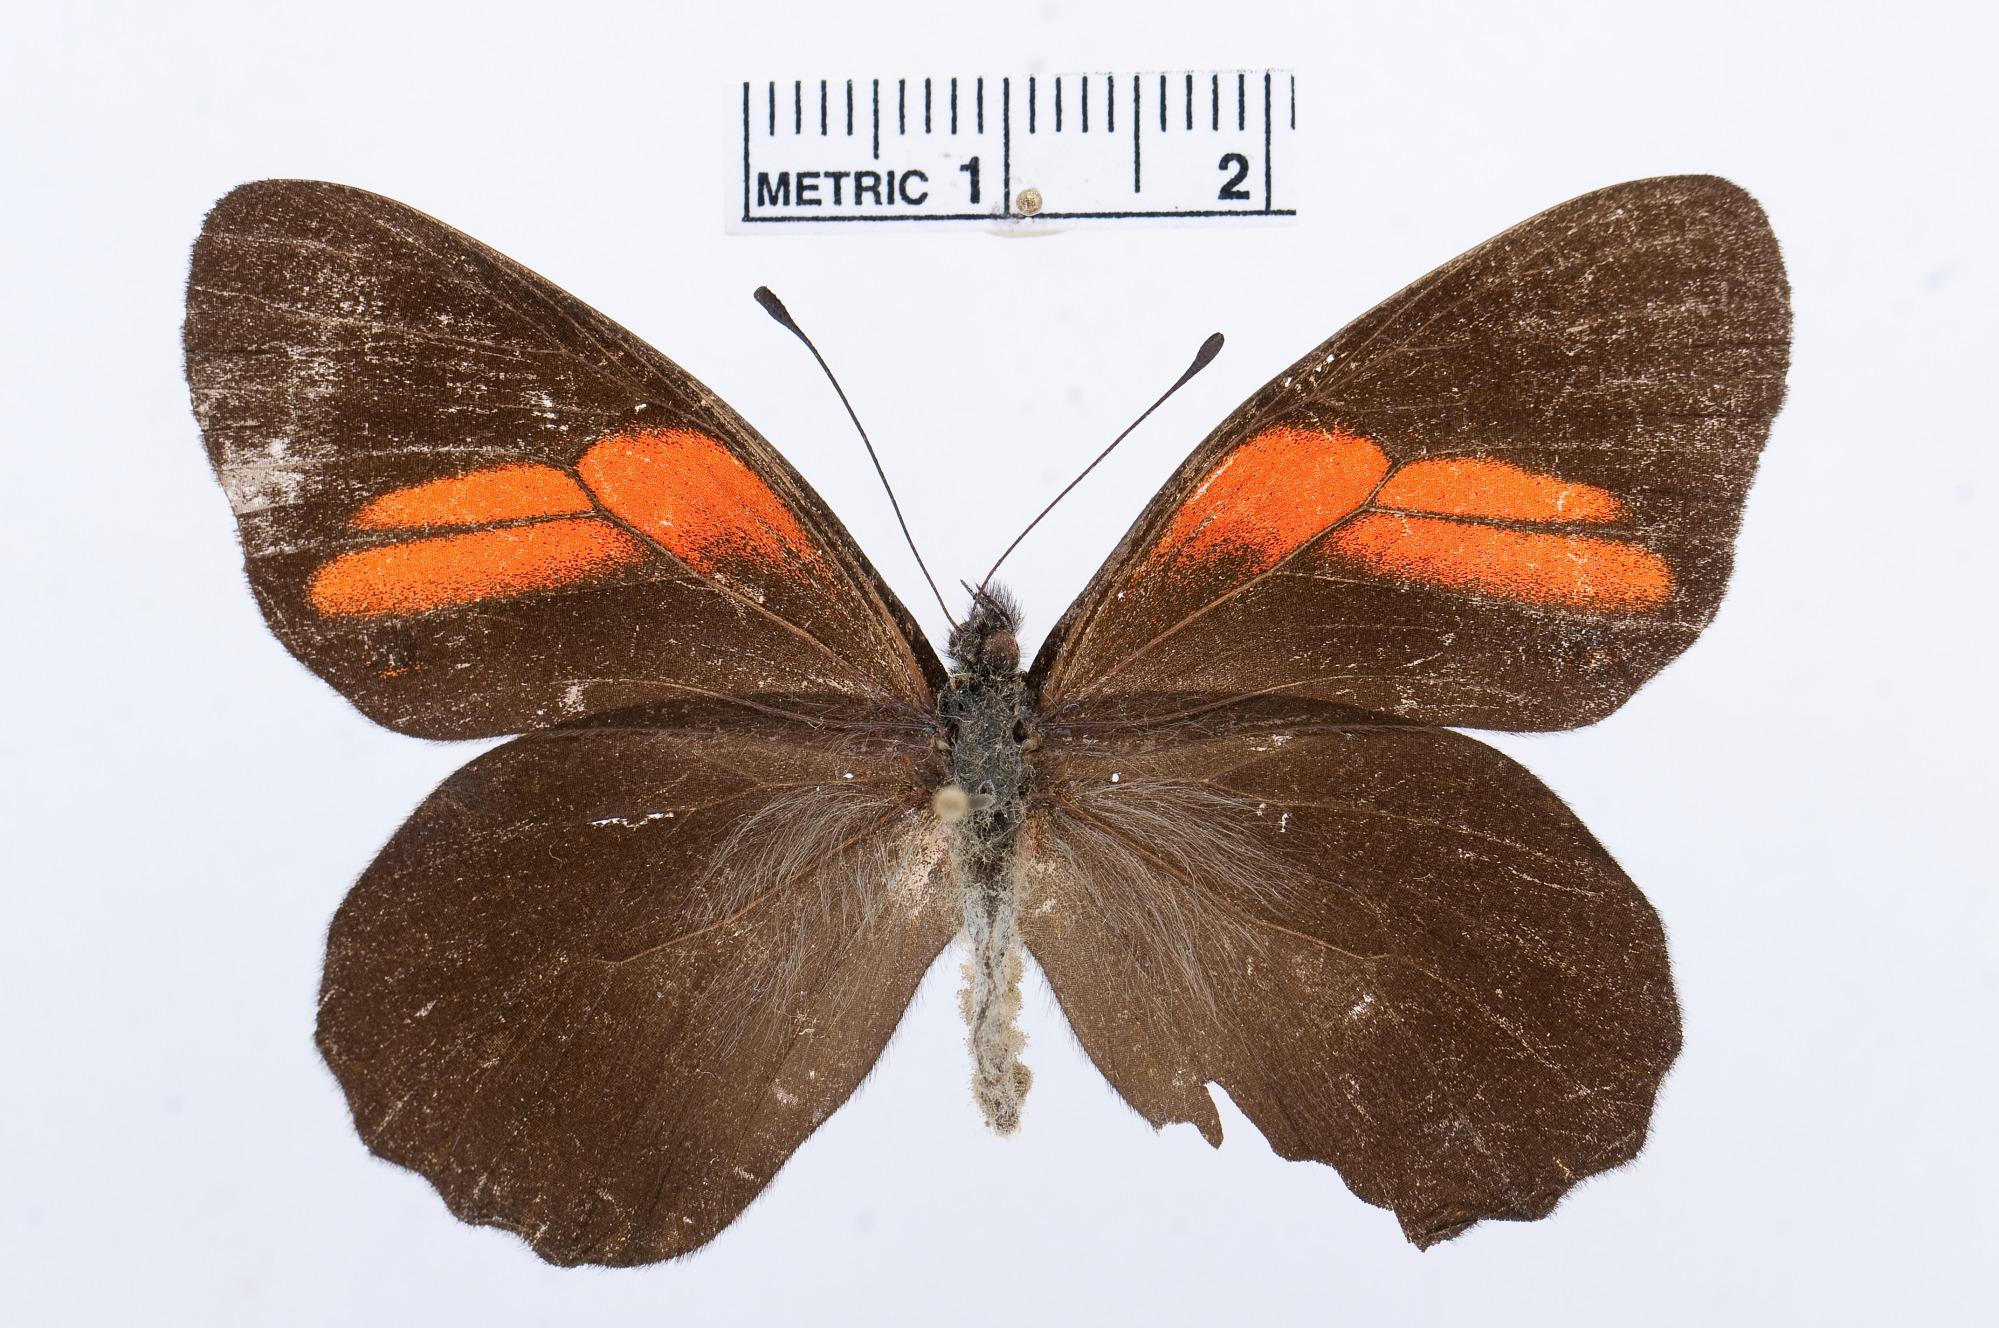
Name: Catasticta teutamis
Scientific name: Catasticta teutamis
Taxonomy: Animalia, Arthropoda, Hexapoda, Insecta, Lepidoptera, Pieridae, Pierinae